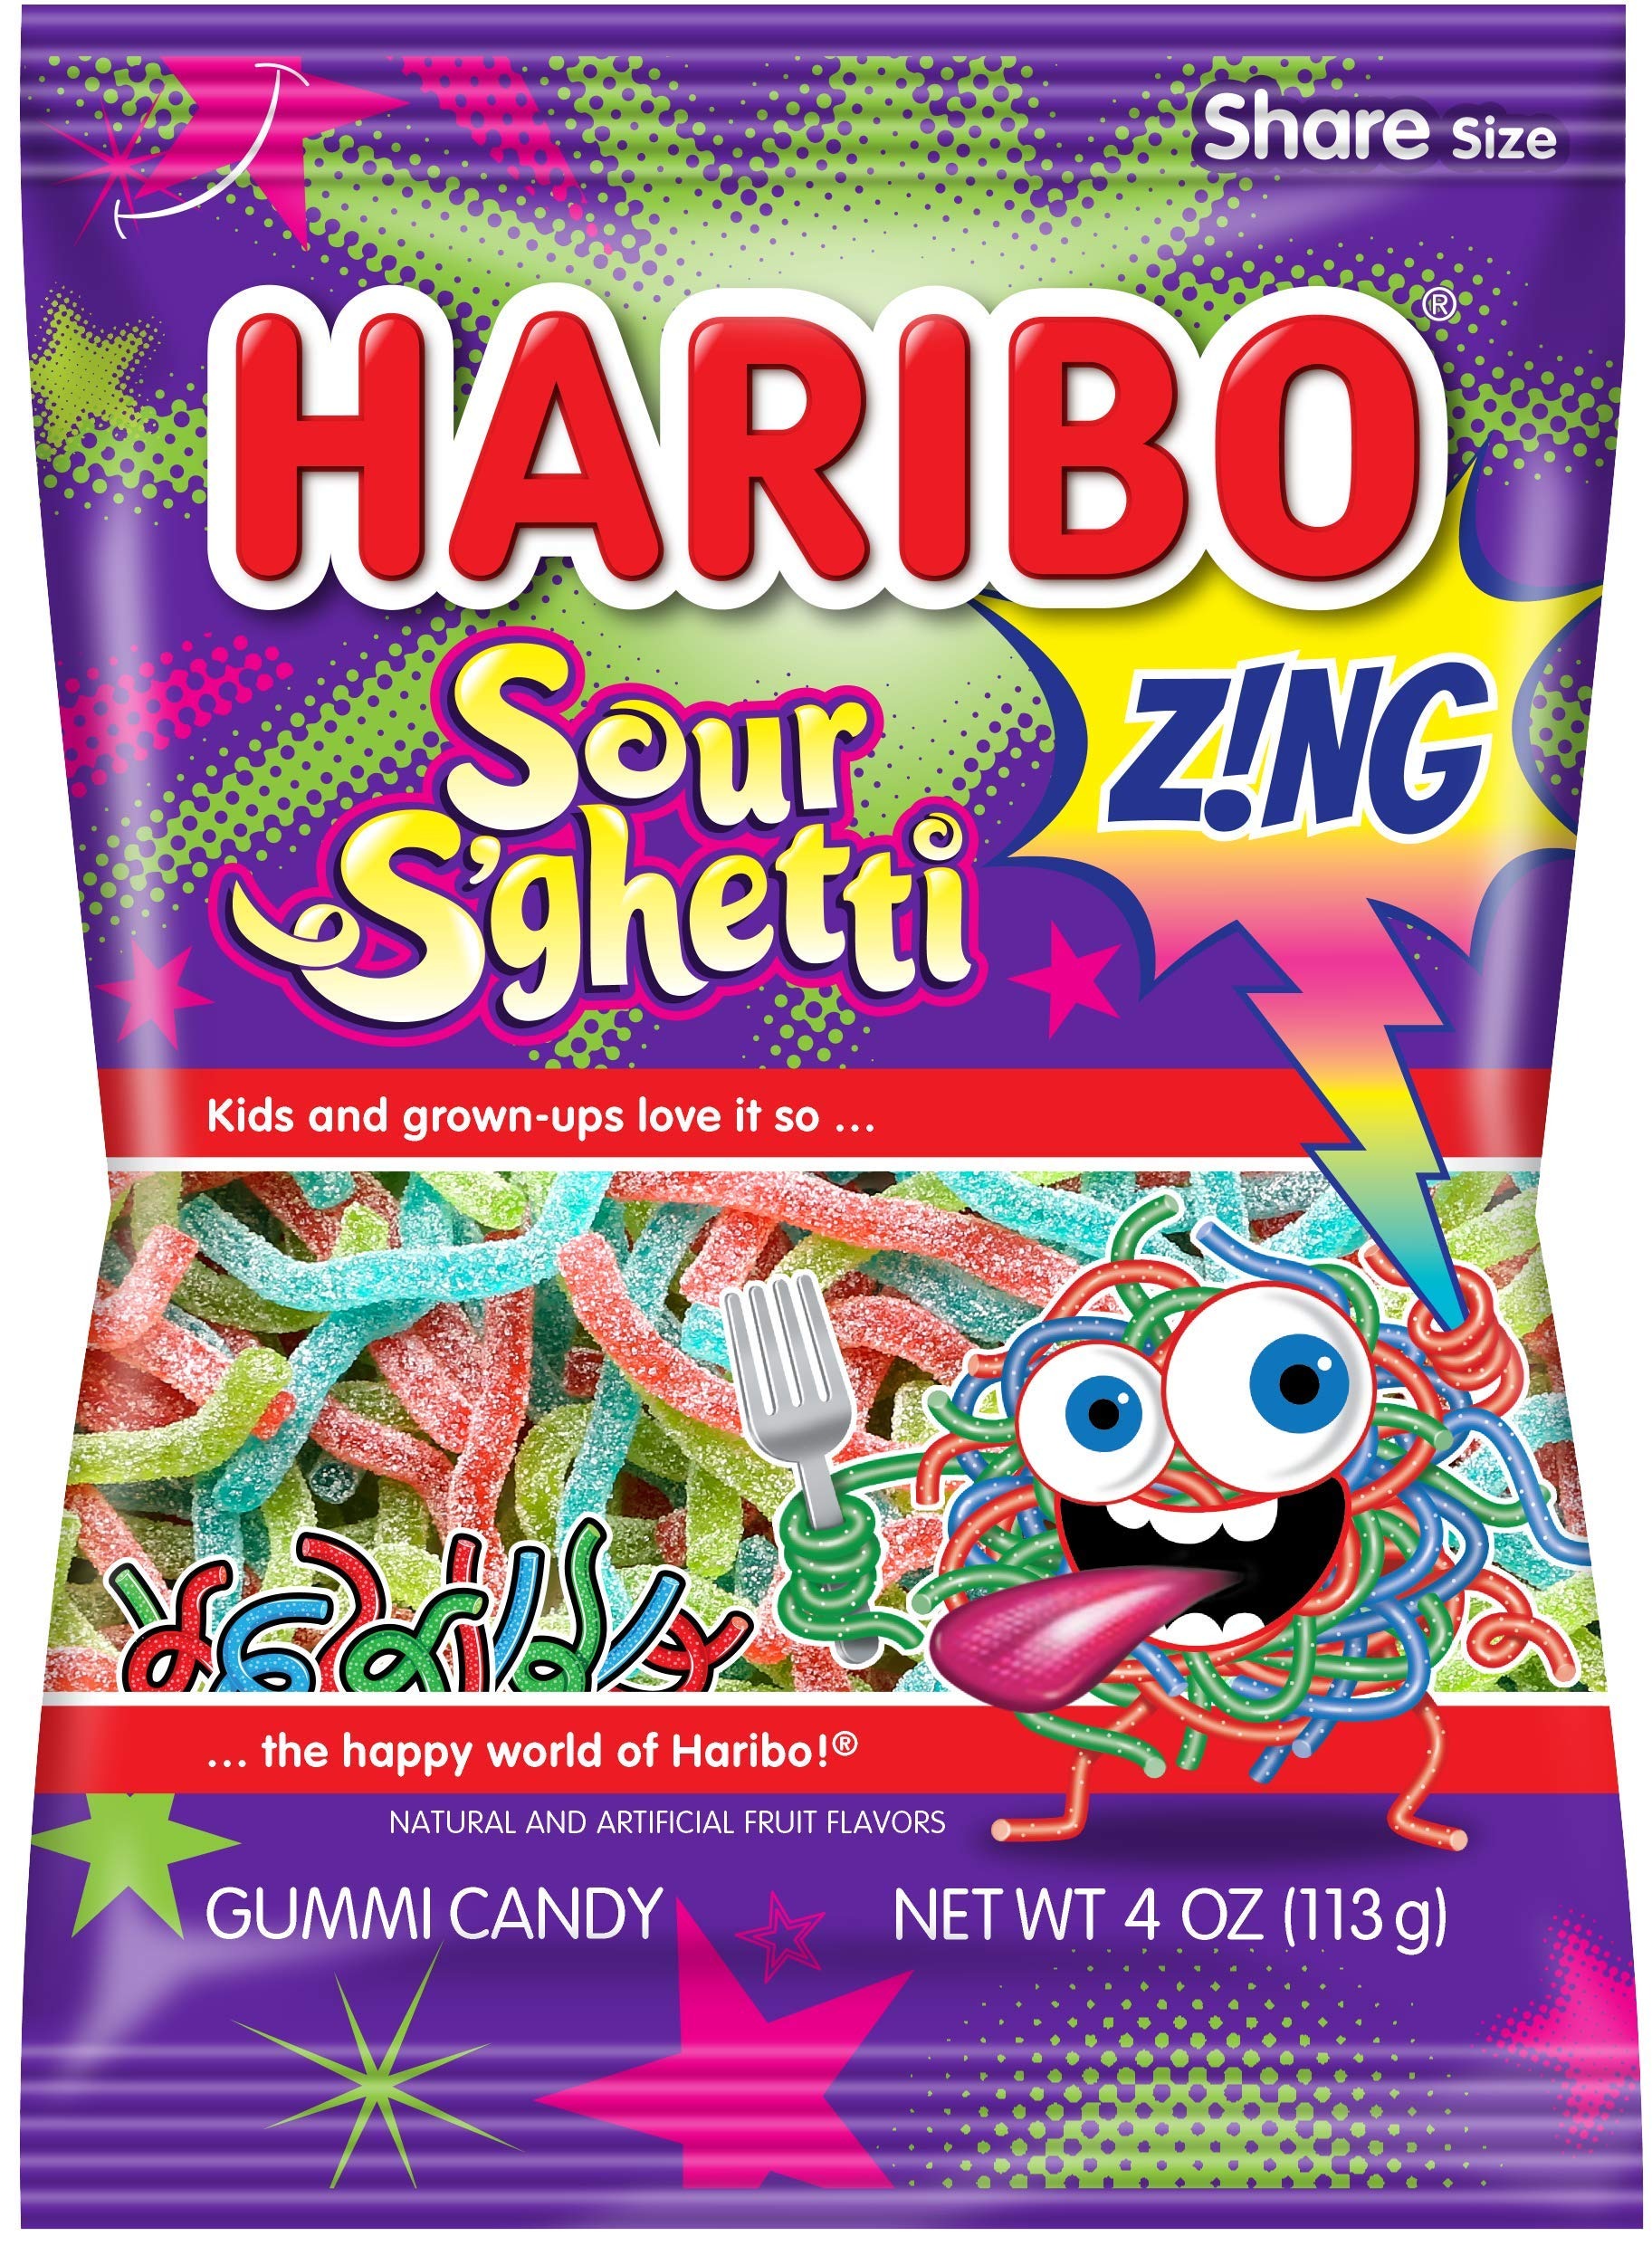
Item Name: Haribo Gummi Candy, Z!ING Sour S'Ghetti, 4 oz. Bag (Pack of 12)
Bullet Point 1: HARIBO has been making mouths happy, creating golden moments of joy and pleasure and adding color to our lives for over 90 years
Bullet Point 2: If all the Goldbears produced in a year were laid head to toe they would go around the earth 4 times or 99, 610 miles!
Bullet Point 3: Contains 12- 4 oz bags
Bullet Point 4: Item Package Dimension: 9.398cm L x 24.892cm W x 25.146cm H
Value: 48.0
Unit: Ounce

Price: 4.8